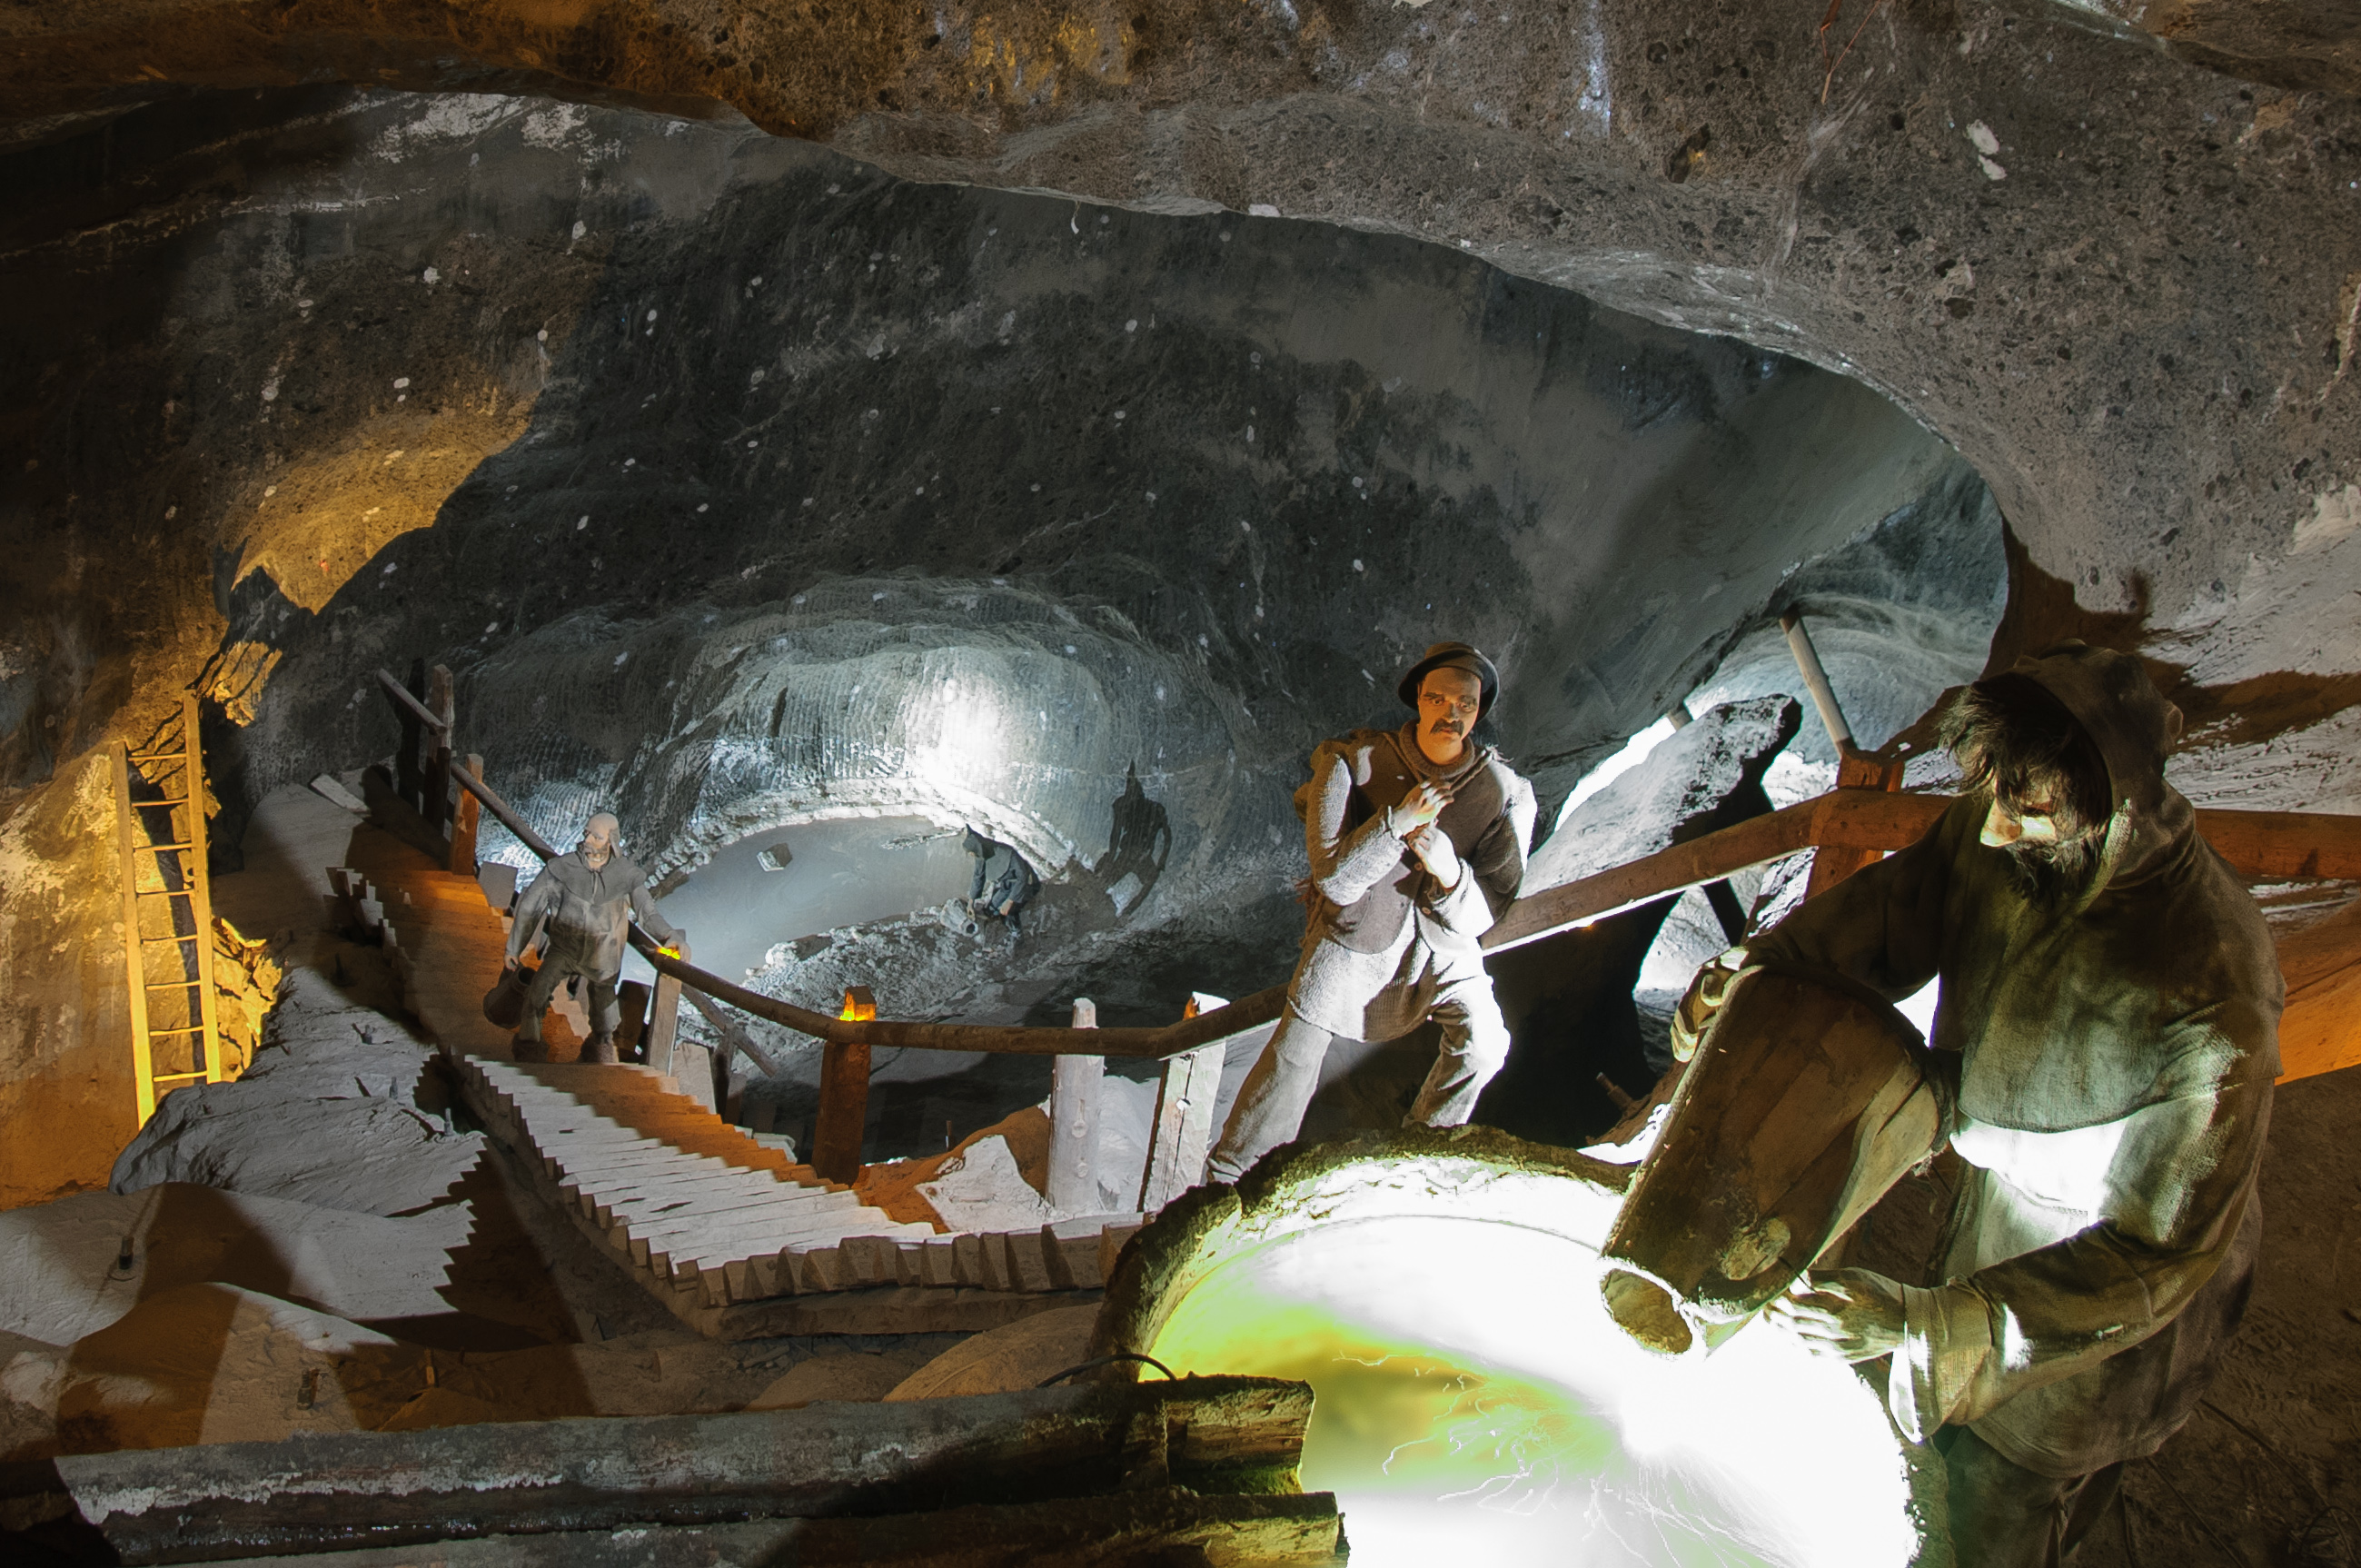
nikon, krakow, screenshot, d300